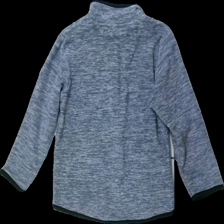
View: back
Type: Cardigan
Category: Children
Brand: Mywear (Ica)
Colors: Grey, Black
Material: 100% polyester
Cut: Regular
Size: 110
Season: Spring
Damage location: middle center
Damage 2 location: middle center
Price range: <50
Recommended usage: Reuse
Description: grå kofta med dragkedja